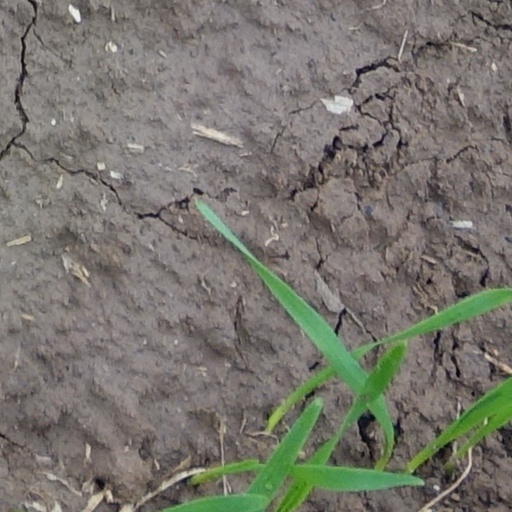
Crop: wheat